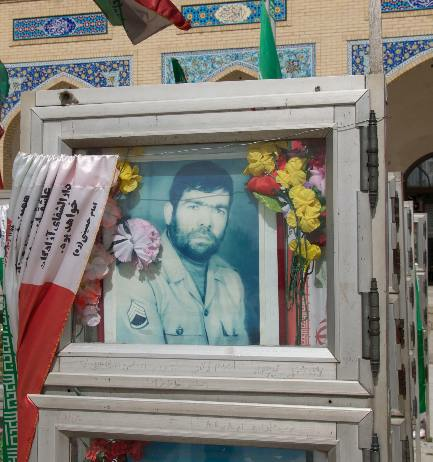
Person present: Yes